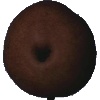
Label: pear_kaiser